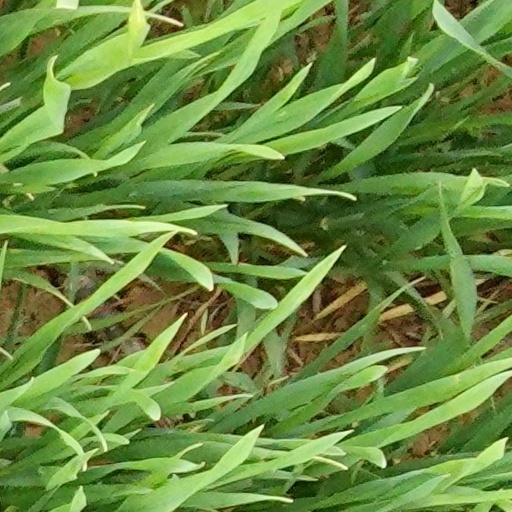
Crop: wheat